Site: brandenburg
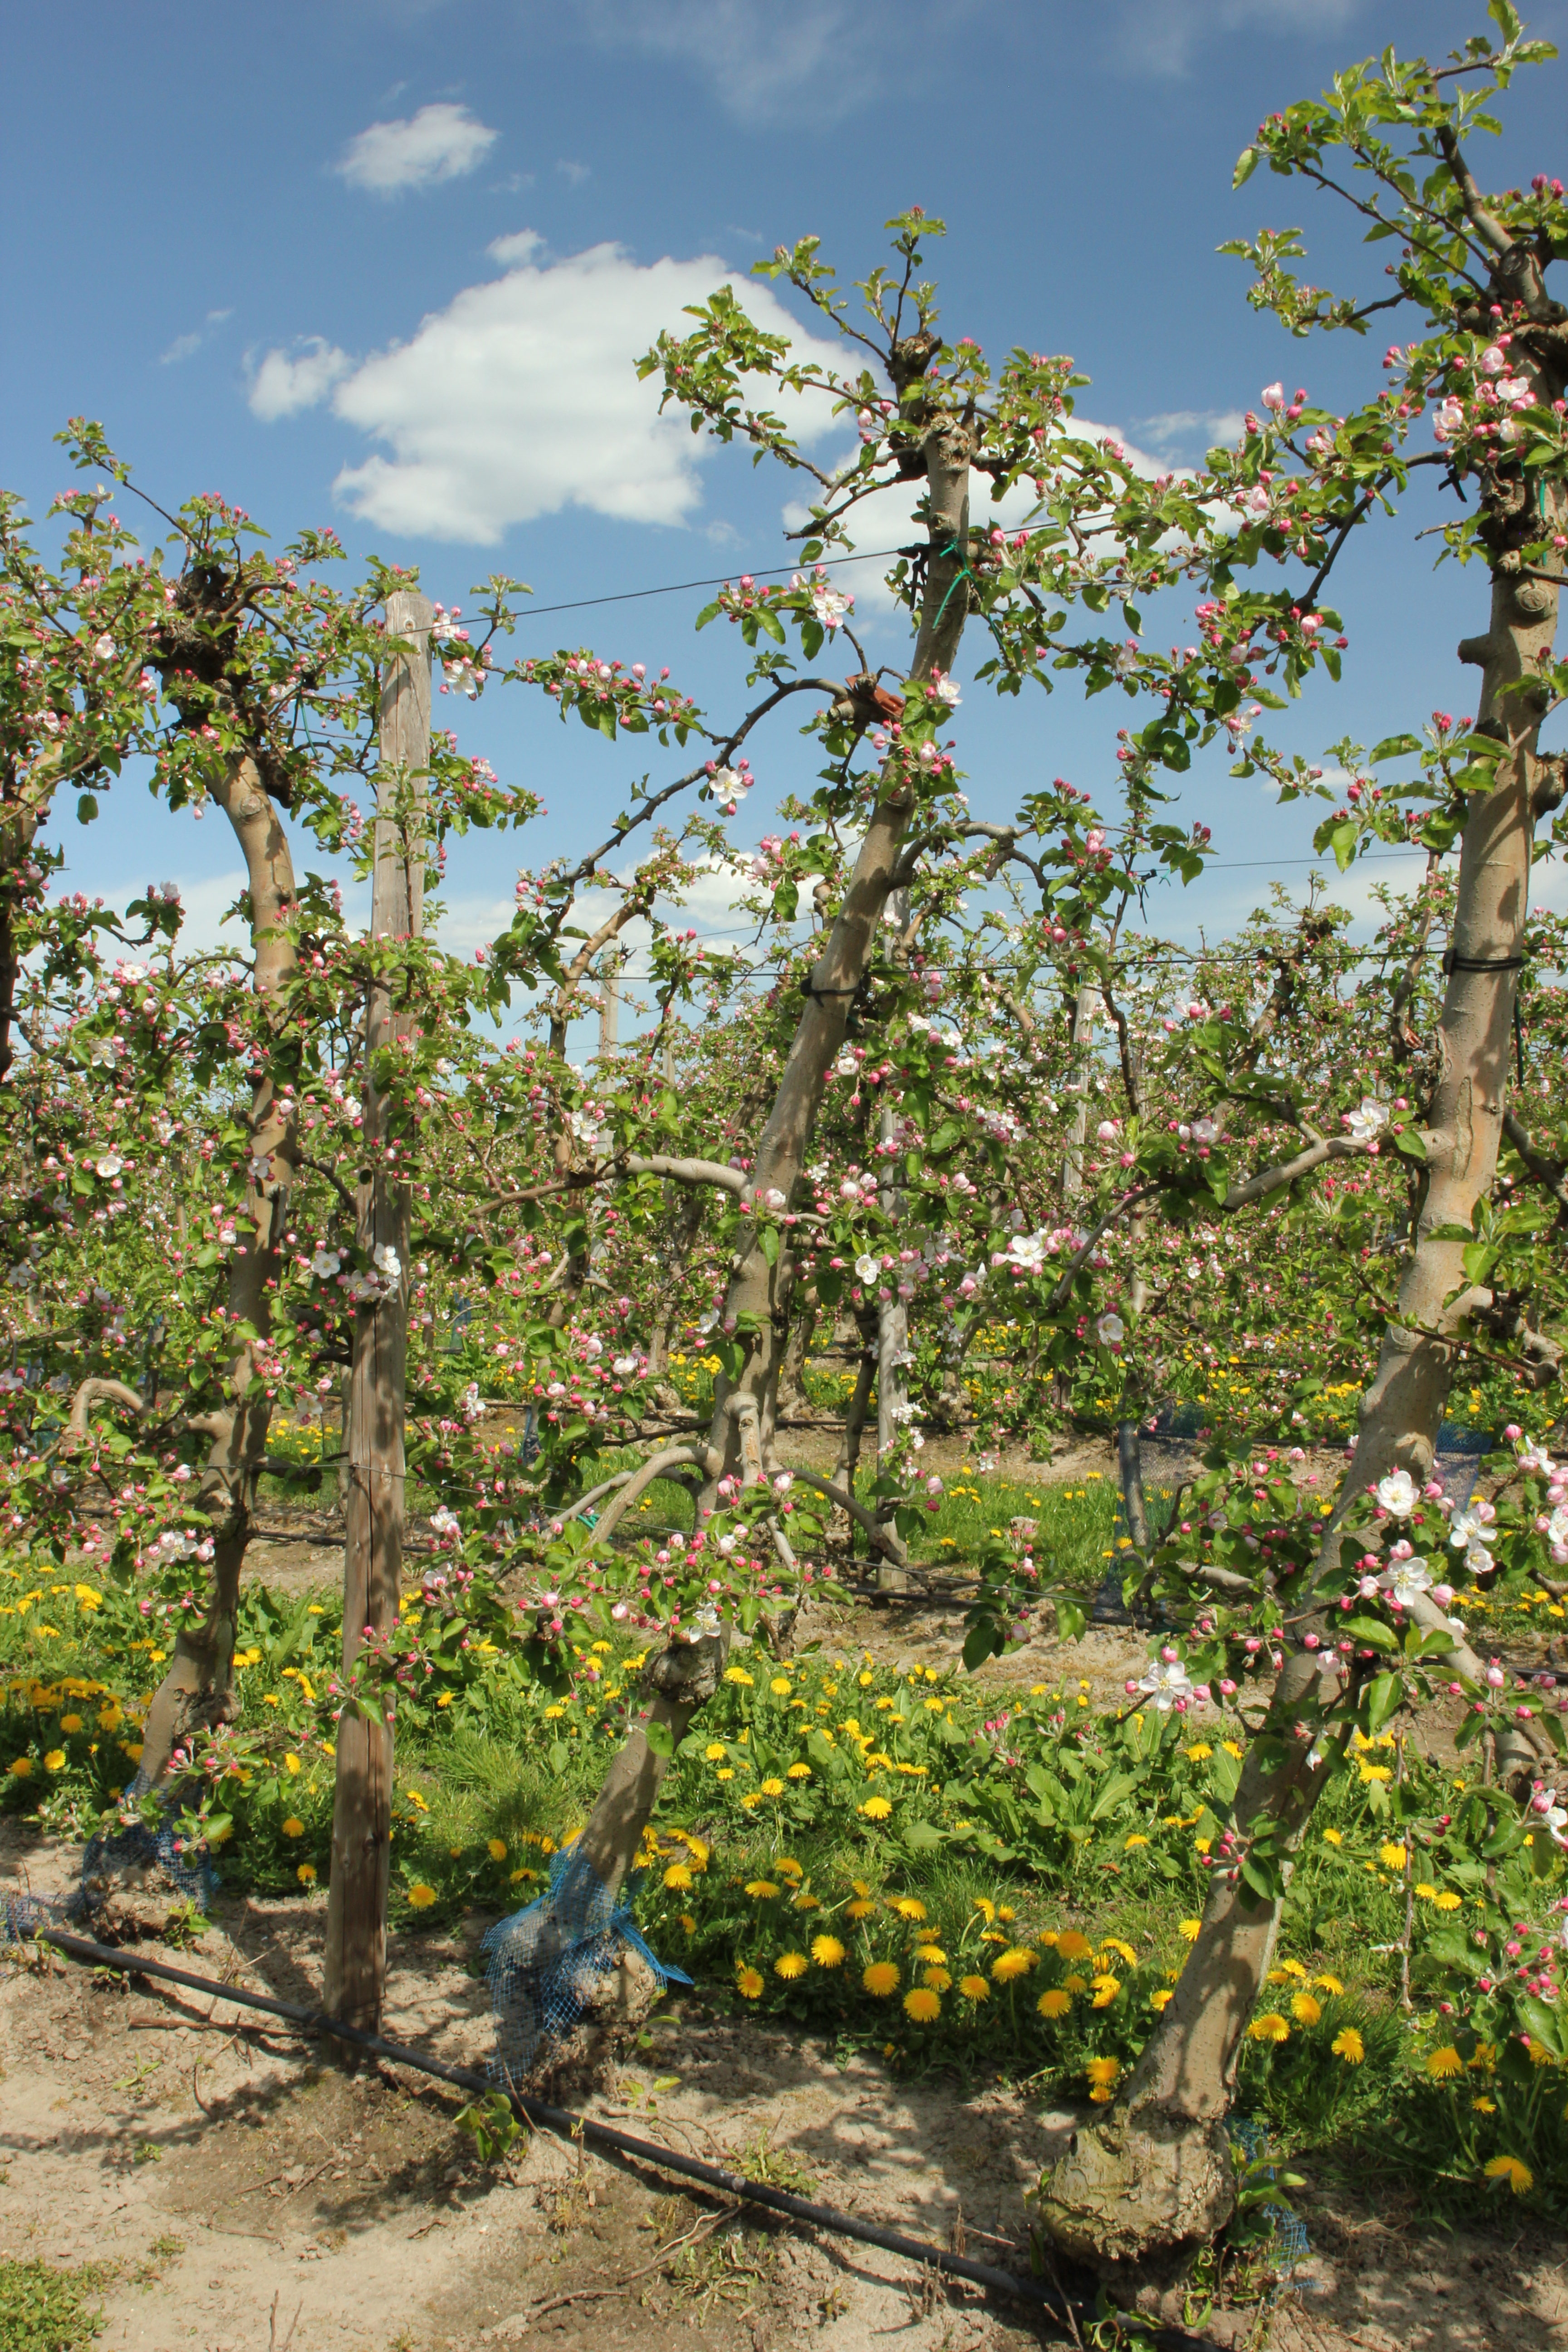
Growth stage (BBCH 57): Inflorescence emergence